Universal Orlando's Horror Make-Up Show

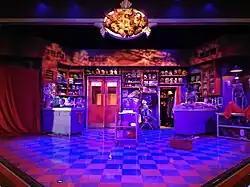
Stage for "Universal Orlando's Horror Make-Up Show"

The show is mostly scripted, with some parts improvised between the actors and/or the audience. Sometimes, the actors may improvise quips about celebrities or about a single or all members of the audience.